The Glow Pt. 2

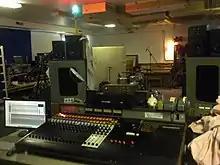
Dub Narcotic Studio seen in 2013.

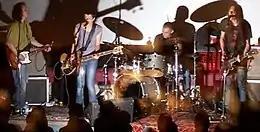
Canadian indie rock band Eric's Trip influenced Elverum's use of recurring imagery and themes.

"The Glow Pt. 2" was recorded between May 23, 2000, and March 23, 2001, at Dub Narcotic, Olympia, Washington. Elverum hoped to achieve a more organic sound by recording it on a 16 track analog tape. He would generally record the songs early in the morning, alone. He wrote the songs alongside recording them, being at times accompanied by Mirah who would frequently compliment his material and predict that, "This record is going to be something special." "The Glow Pt. 2" was recorded entirely in stereo.